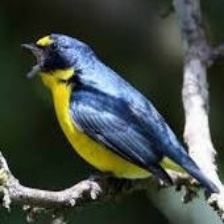
Species: ANTILLEAN EUPHONIA
Scientific name: EUPHONIA MUSICA